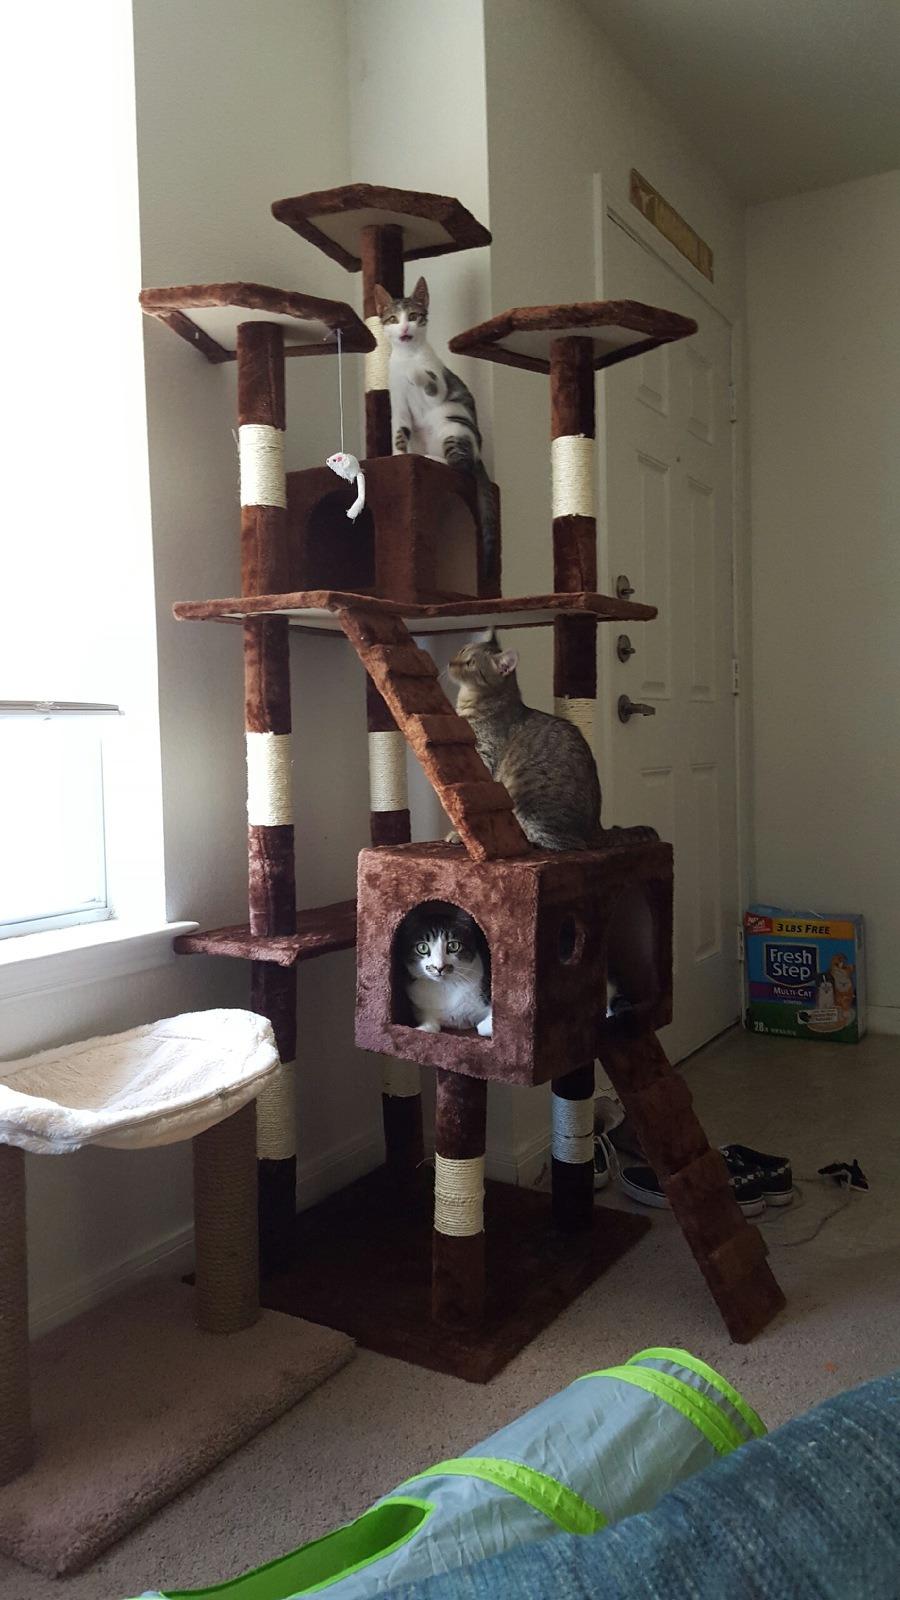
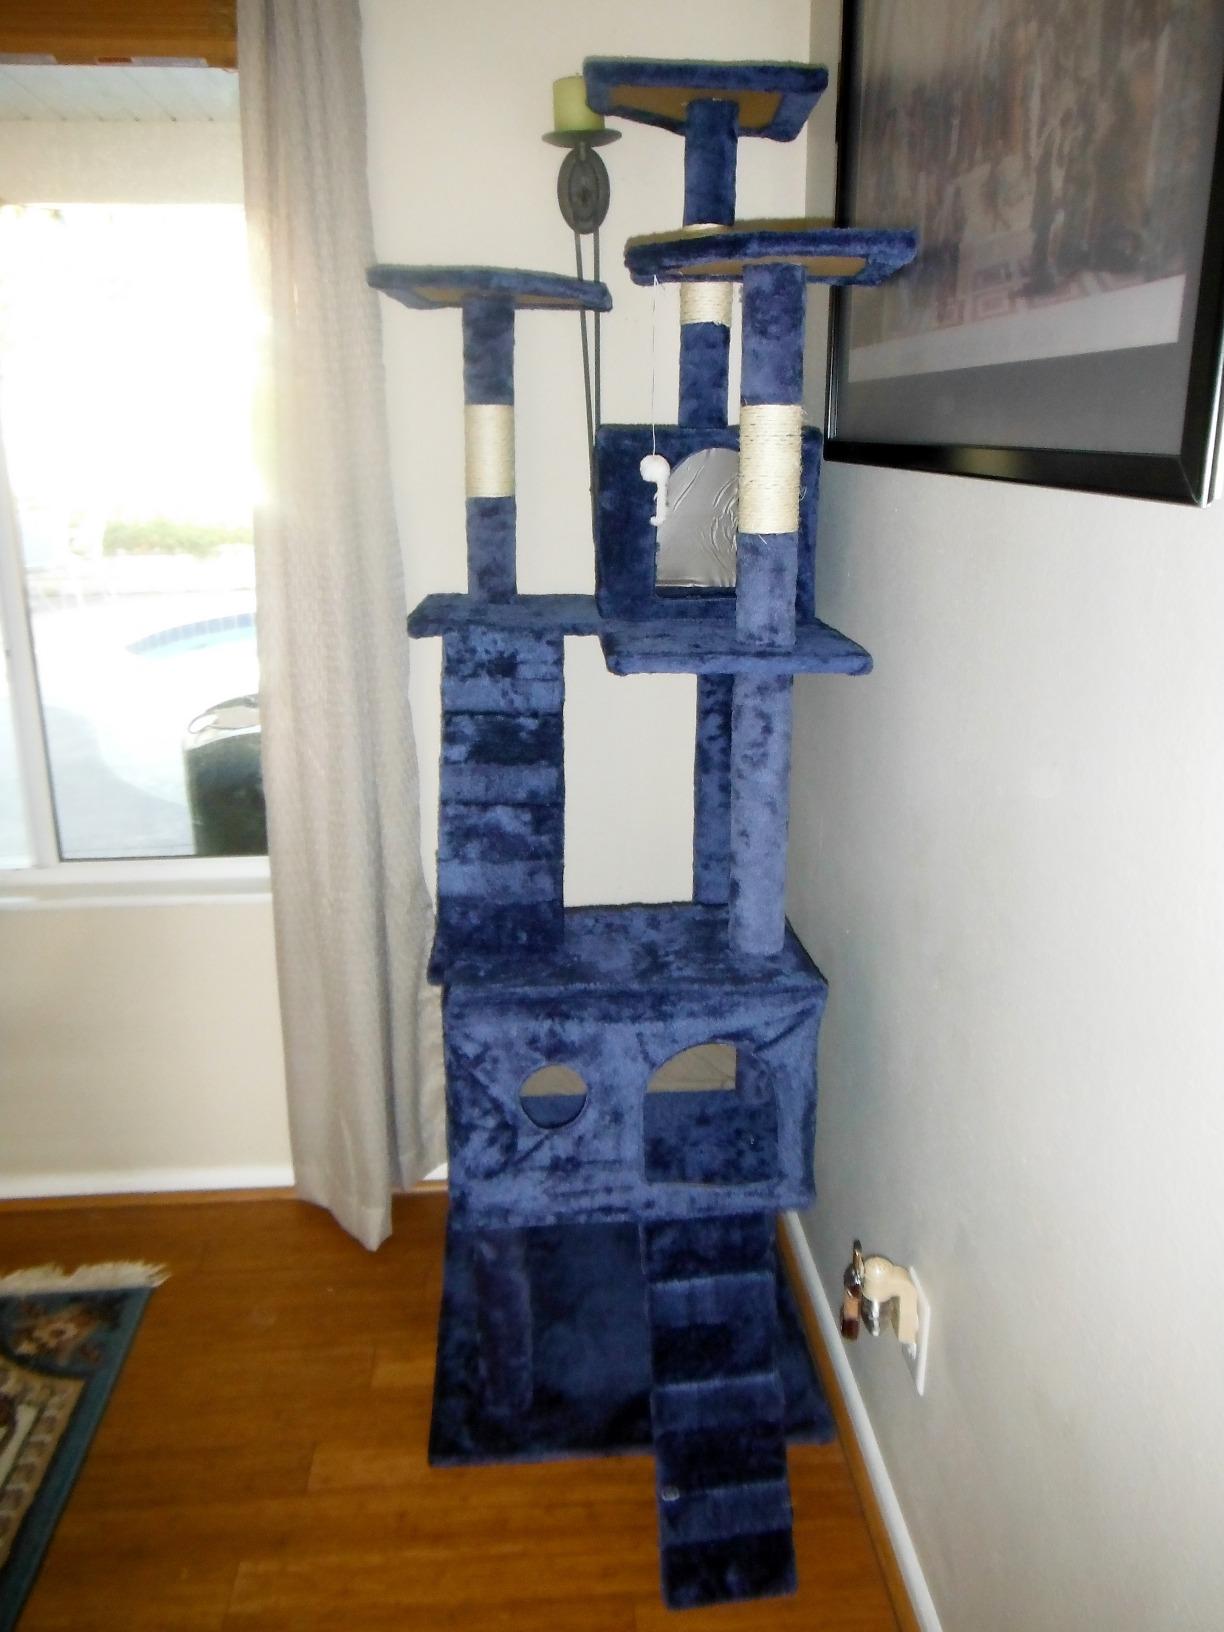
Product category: items_cat tree
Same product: no